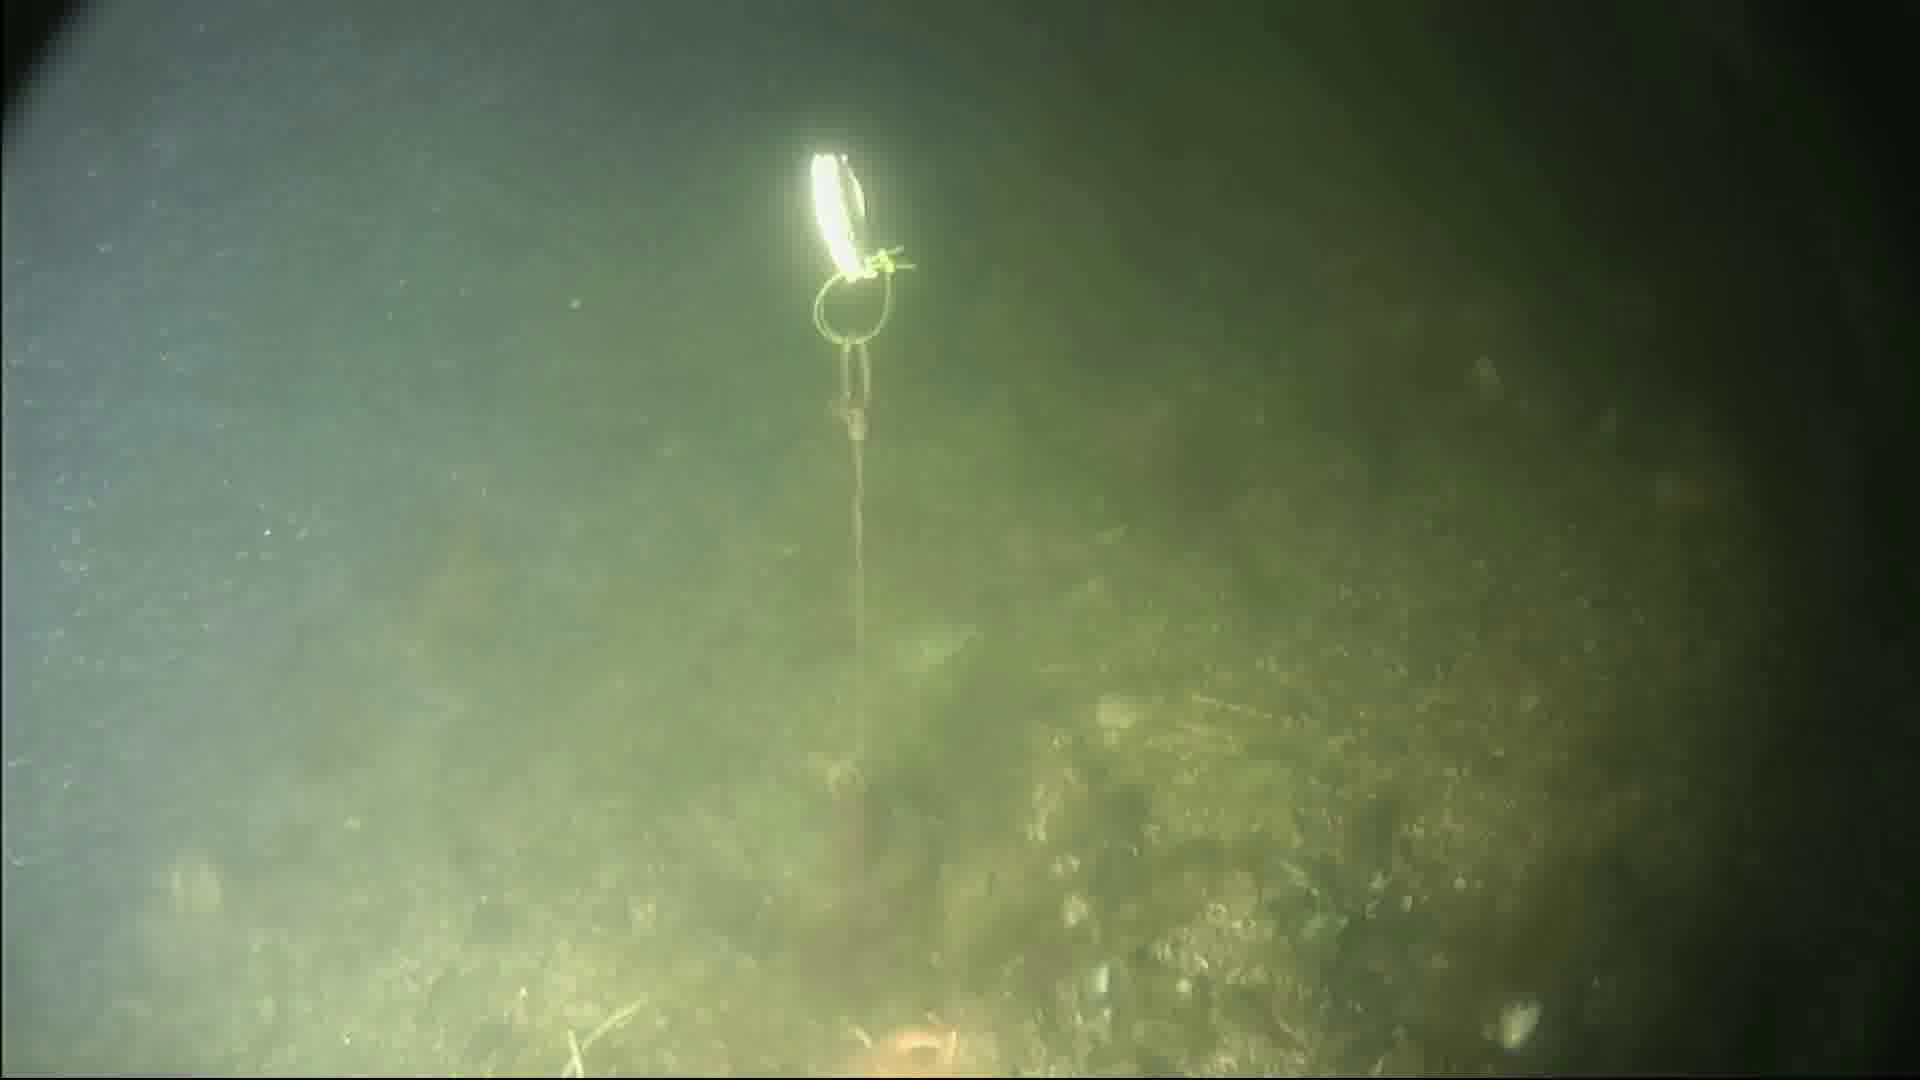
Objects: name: starfish
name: crab